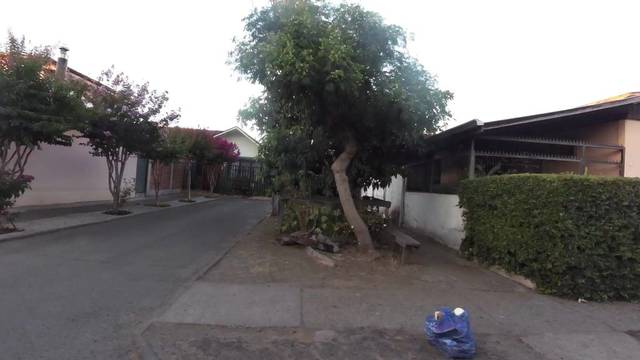
Region: Chile
Coordinates: -34.977, -71.237